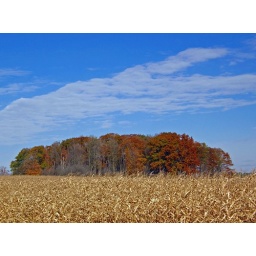
as i stood by this corn field i saw this island in the horizon...and that big blue sky......could not resist.took the shot...